Cleopatra's Needle, London

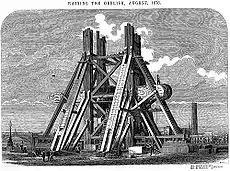
London's Needle being erected, August 1878.

The effort almost met with disaster on 14 October 1877, in a storm in the Bay of Biscay, when the "Cleopatra" began wildly rolling, and became uncontrollable. The "Olga" sent out a rescue boat with six volunteers, but the boat capsized and all six crew were lost – they are named on a bronze plaque attached to the foot of the needle's mounting stone. Captain Booth on the "Olga" eventually managed to get his ship next to the "Cleopatra" and rescued Captain Carter and the five crew members aboard "Cleopatra". Captain Booth reported the "Cleopatra" "abandoned and sinking", but she stayed afloat, drifting in the Bay, until found four days later by Spanish trawler boats, and then rescued by the Glasgow steamer "Fitzmaurice" and taken to Ferrol in Spain for repairs. The Master of the "Fitzmaurice" lodged a salvage claim of £5,000 which had to be settled before departure from Ferrol, but it was negotiated down and settled for £2,000. The William Watkins Ltd paddle tug "Anglia", under the command of Captain David Glue, was then commissioned to tow the "Cleopatra" back to the Thames. On their arrival in the estuary on 21 January 1878, the school children of Gravesend were given the day off. A wooden model of the obelisk had previously been placed outside the Houses of Parliament, but the location had been rejected, so the London needle was finally erected on the Victoria Embankment on 12 September 1878.